Finestkind

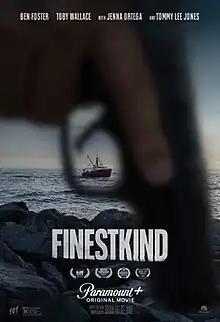
Official release poster

Finestkind is a 2023 American crime thriller film written and directed by Brian Helgeland. The film stars Ben Foster, Toby Wallace, Jenna Ortega, and Tommy Lee Jones.